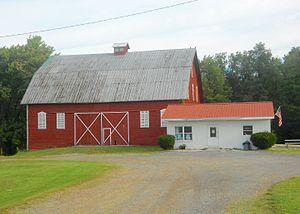
Snow Shoe Township est un township, situé au nord du comté de Centre, aux États-Unis. En 2010, il comptait une population de 1 746 habitants.